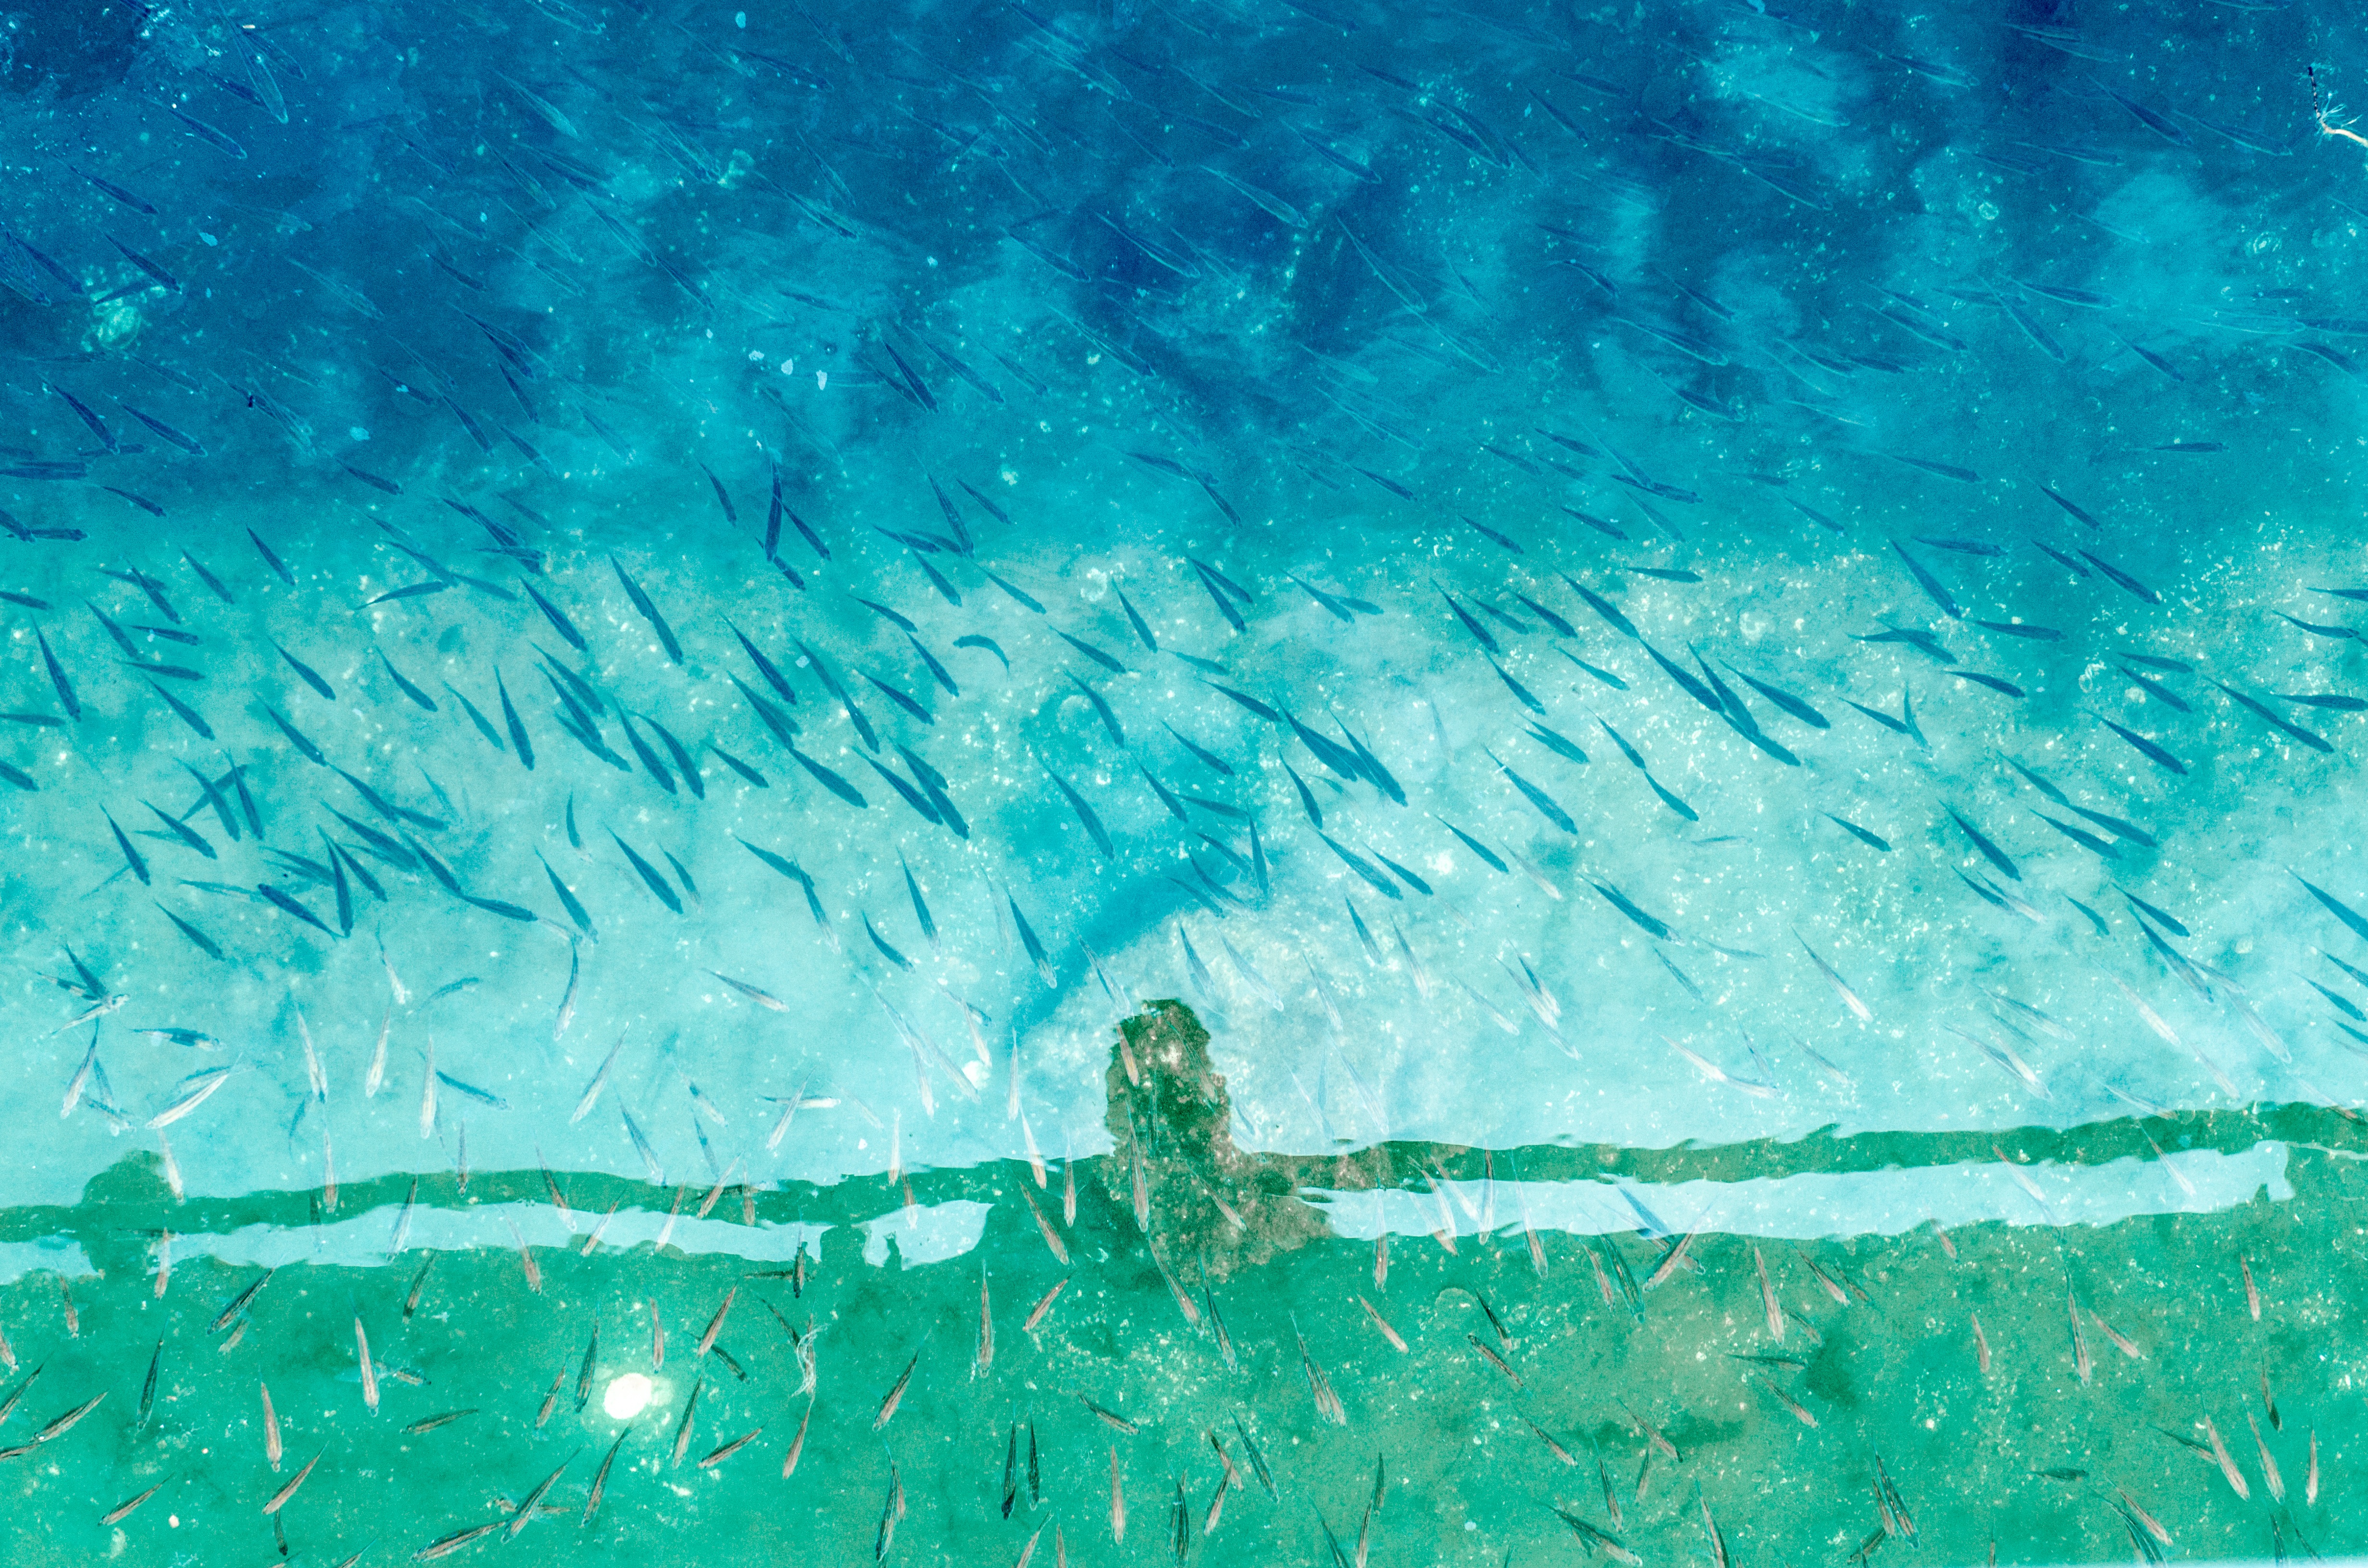
sea, ocean, wave, underwater, wind wave